Fordham Rams football

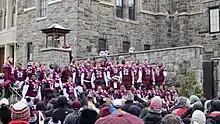
Fordham ringing the Victory Bell in 2014

Additionally, Fordham is credited with inspiring the term "Ivy League" after "New York Herald Tribune" sportswriter Caswell Adams compared the Rams to Princeton and Yale, two powerhouses of the day. Adams remarked disparagingly of the latter two that they were "only Ivy League" squads. Up until then what is now called the Ivy League was a loose collection of schools informally known as the Ancient Eight. Ironically, although Fordham shunned most Ivies during their glory years, since moving to the I-AA/FCS ranks in 1989, the bulk of the Rams' out of conference schedule has come against Ivy competition.